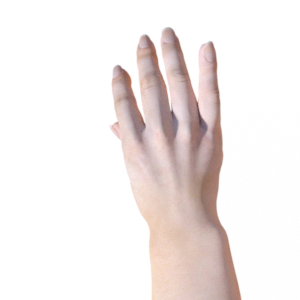
Label: paper